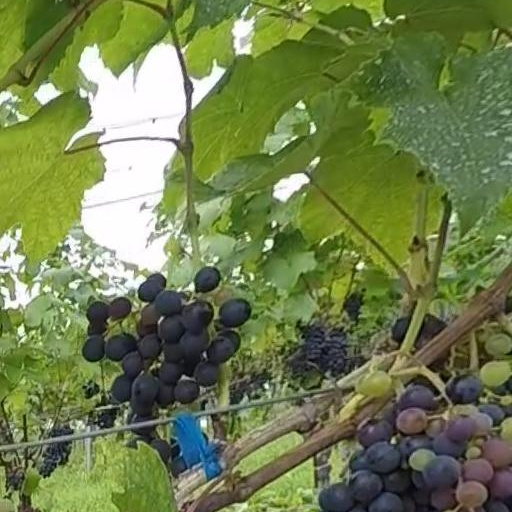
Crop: grape